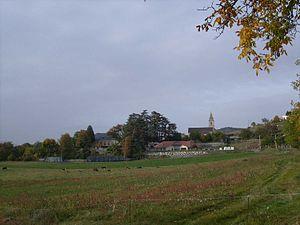
Vue sur le sud du village de Jarjayes( Hautes-Alpes)
Jarjayes est une commune française située dans le département des Hautes-Alpes, en région Provence-Alpes-Côte d'Azur.